USS LST-1030

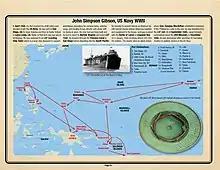

USS "LST-1030" was a in the United States Navy during World War II. She was transferred to the Republic of China Navy as ROCS "Chung Chuan" (LST-221).